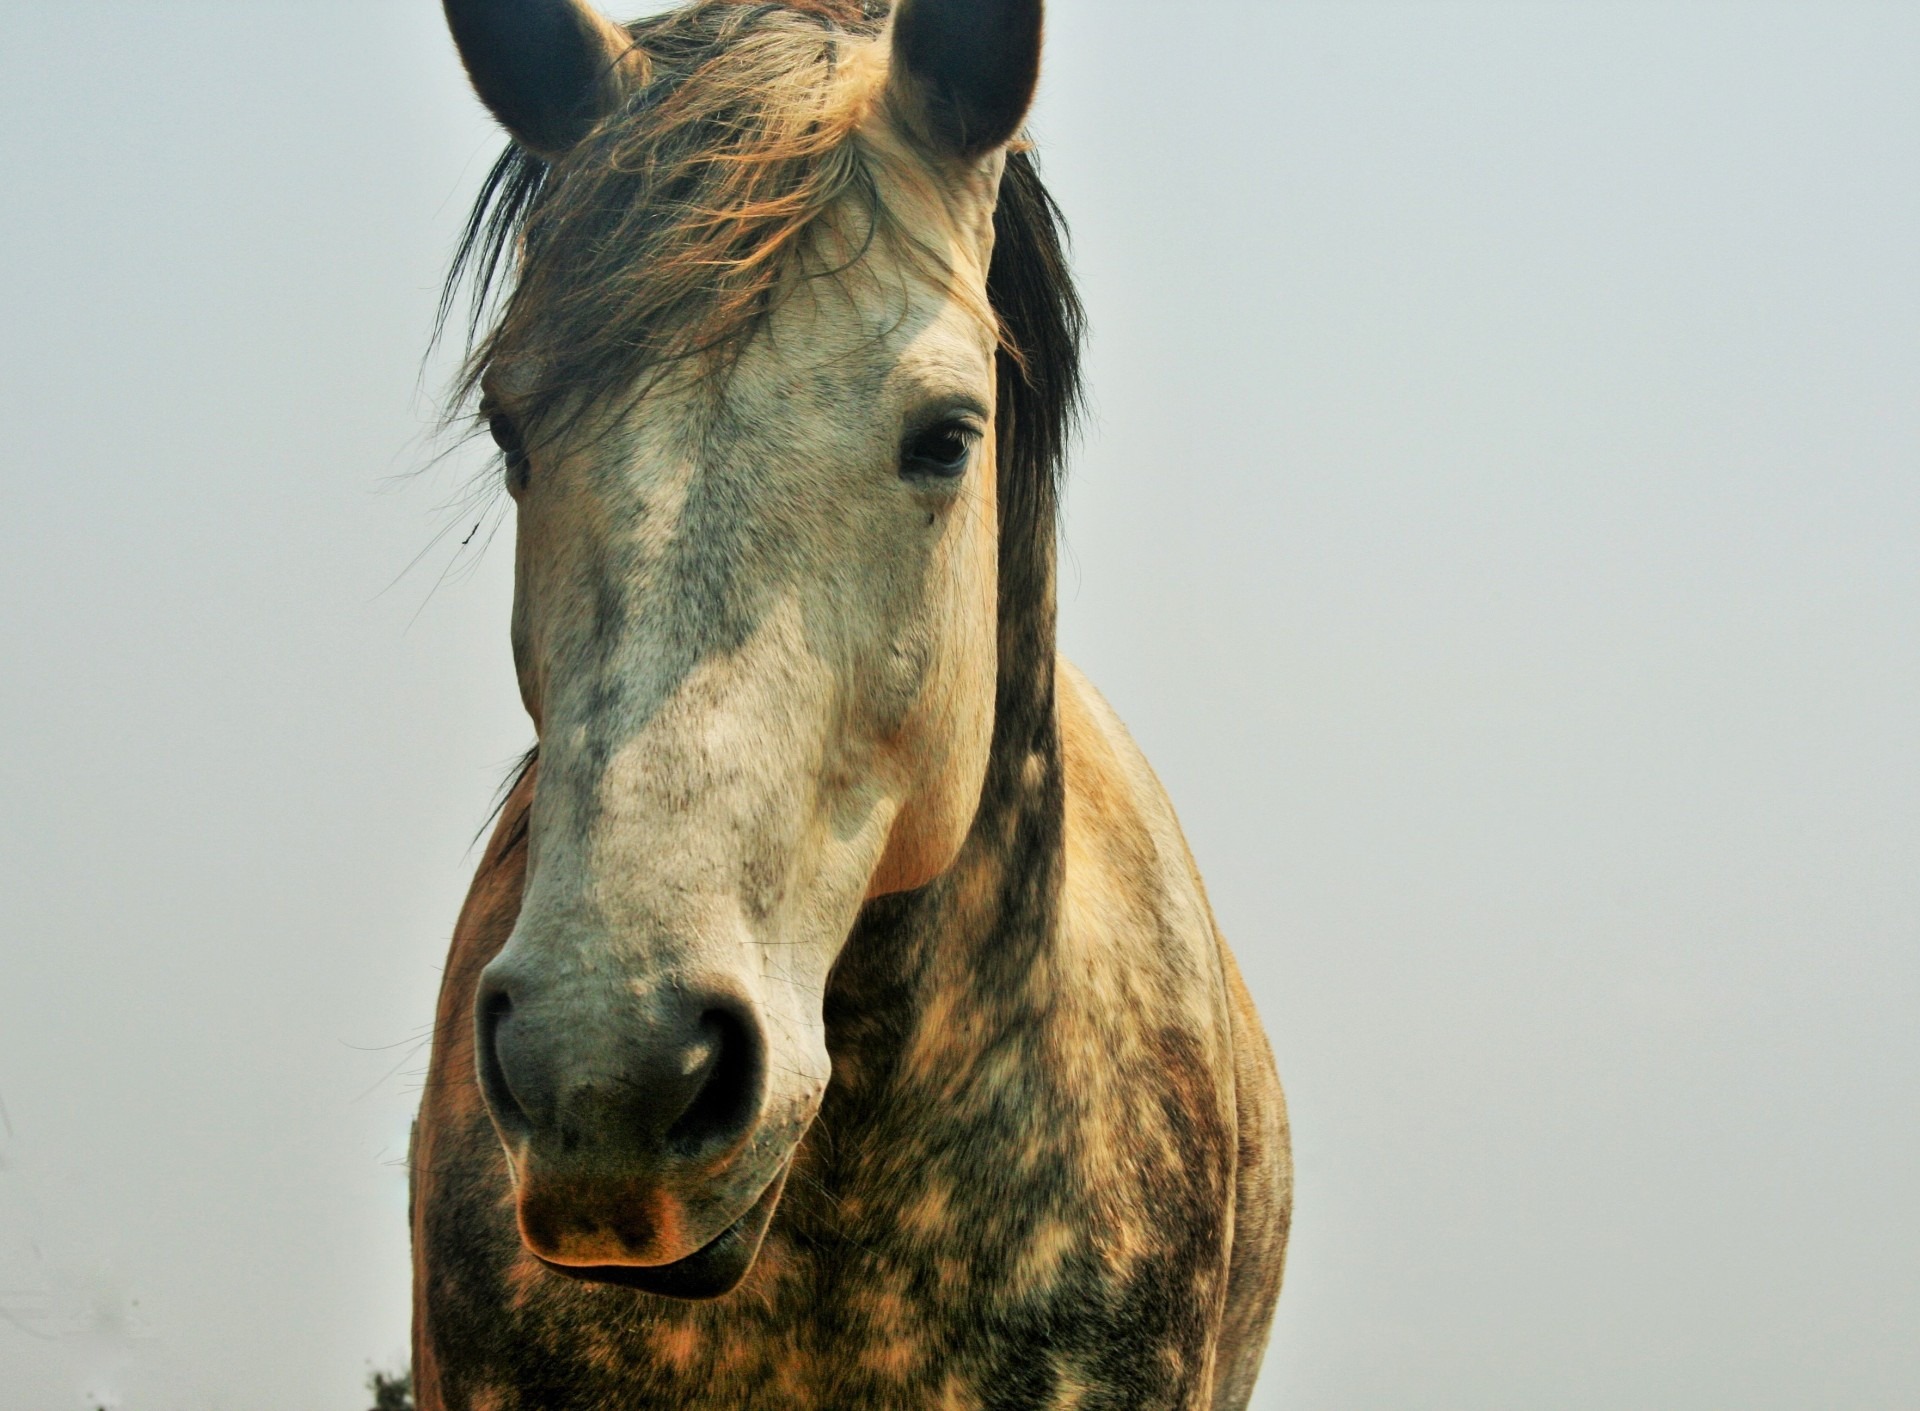
white, horse, mammal, stallion, mane, blue, close up, bridle, face, head, vertebrate, mare, dappled, halter, pack animal, horse like mammal, mustang horse